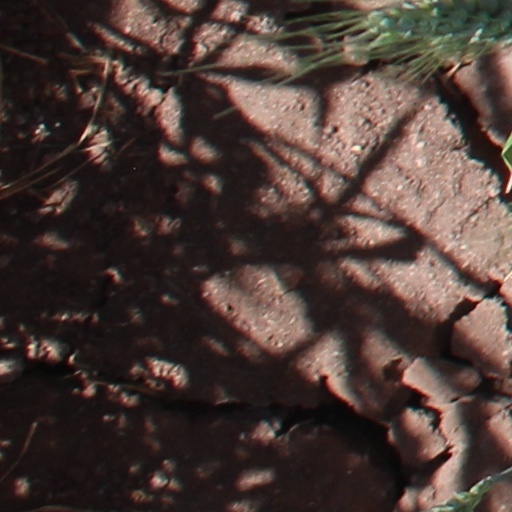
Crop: wheat